The Last Breakthrough

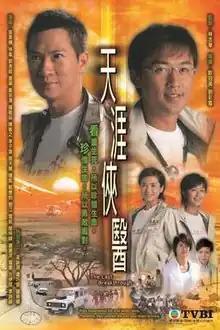
Promo poster

The Last Breakthrough (Traditional Chinese: 天涯俠醫; literally "Heaven Saint Healer") is a 2004 Hong Kong television medical drama produced by TVB. The drama revolves around a group of doctors who provide volunteer medical relief to the less fortunate in world countries. Medical relief scenes were filmed in Kenya, Africa.